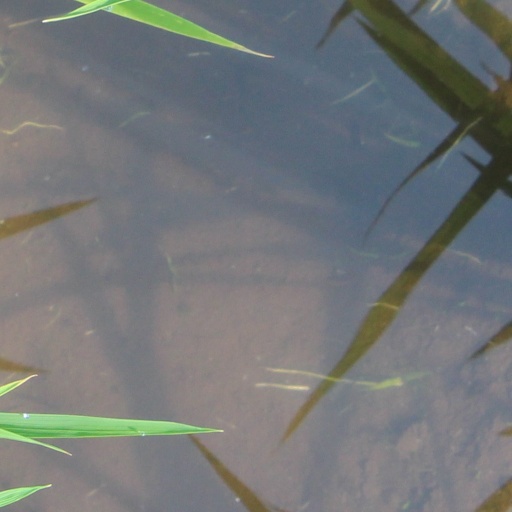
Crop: rice